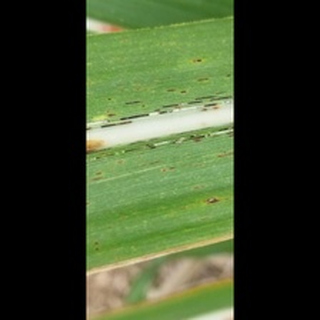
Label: sugarcane_rust